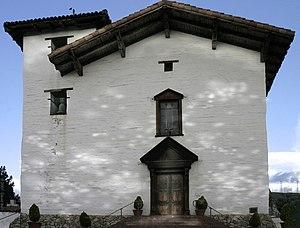
Fremont est une ville du comté d'Alameda, dans l'État de Californie, aux États-Unis.